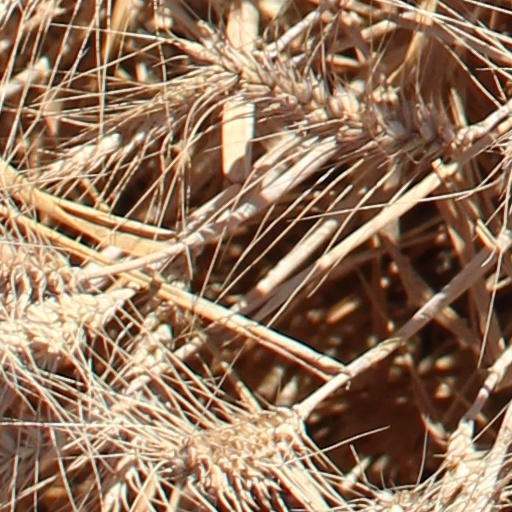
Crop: wheat